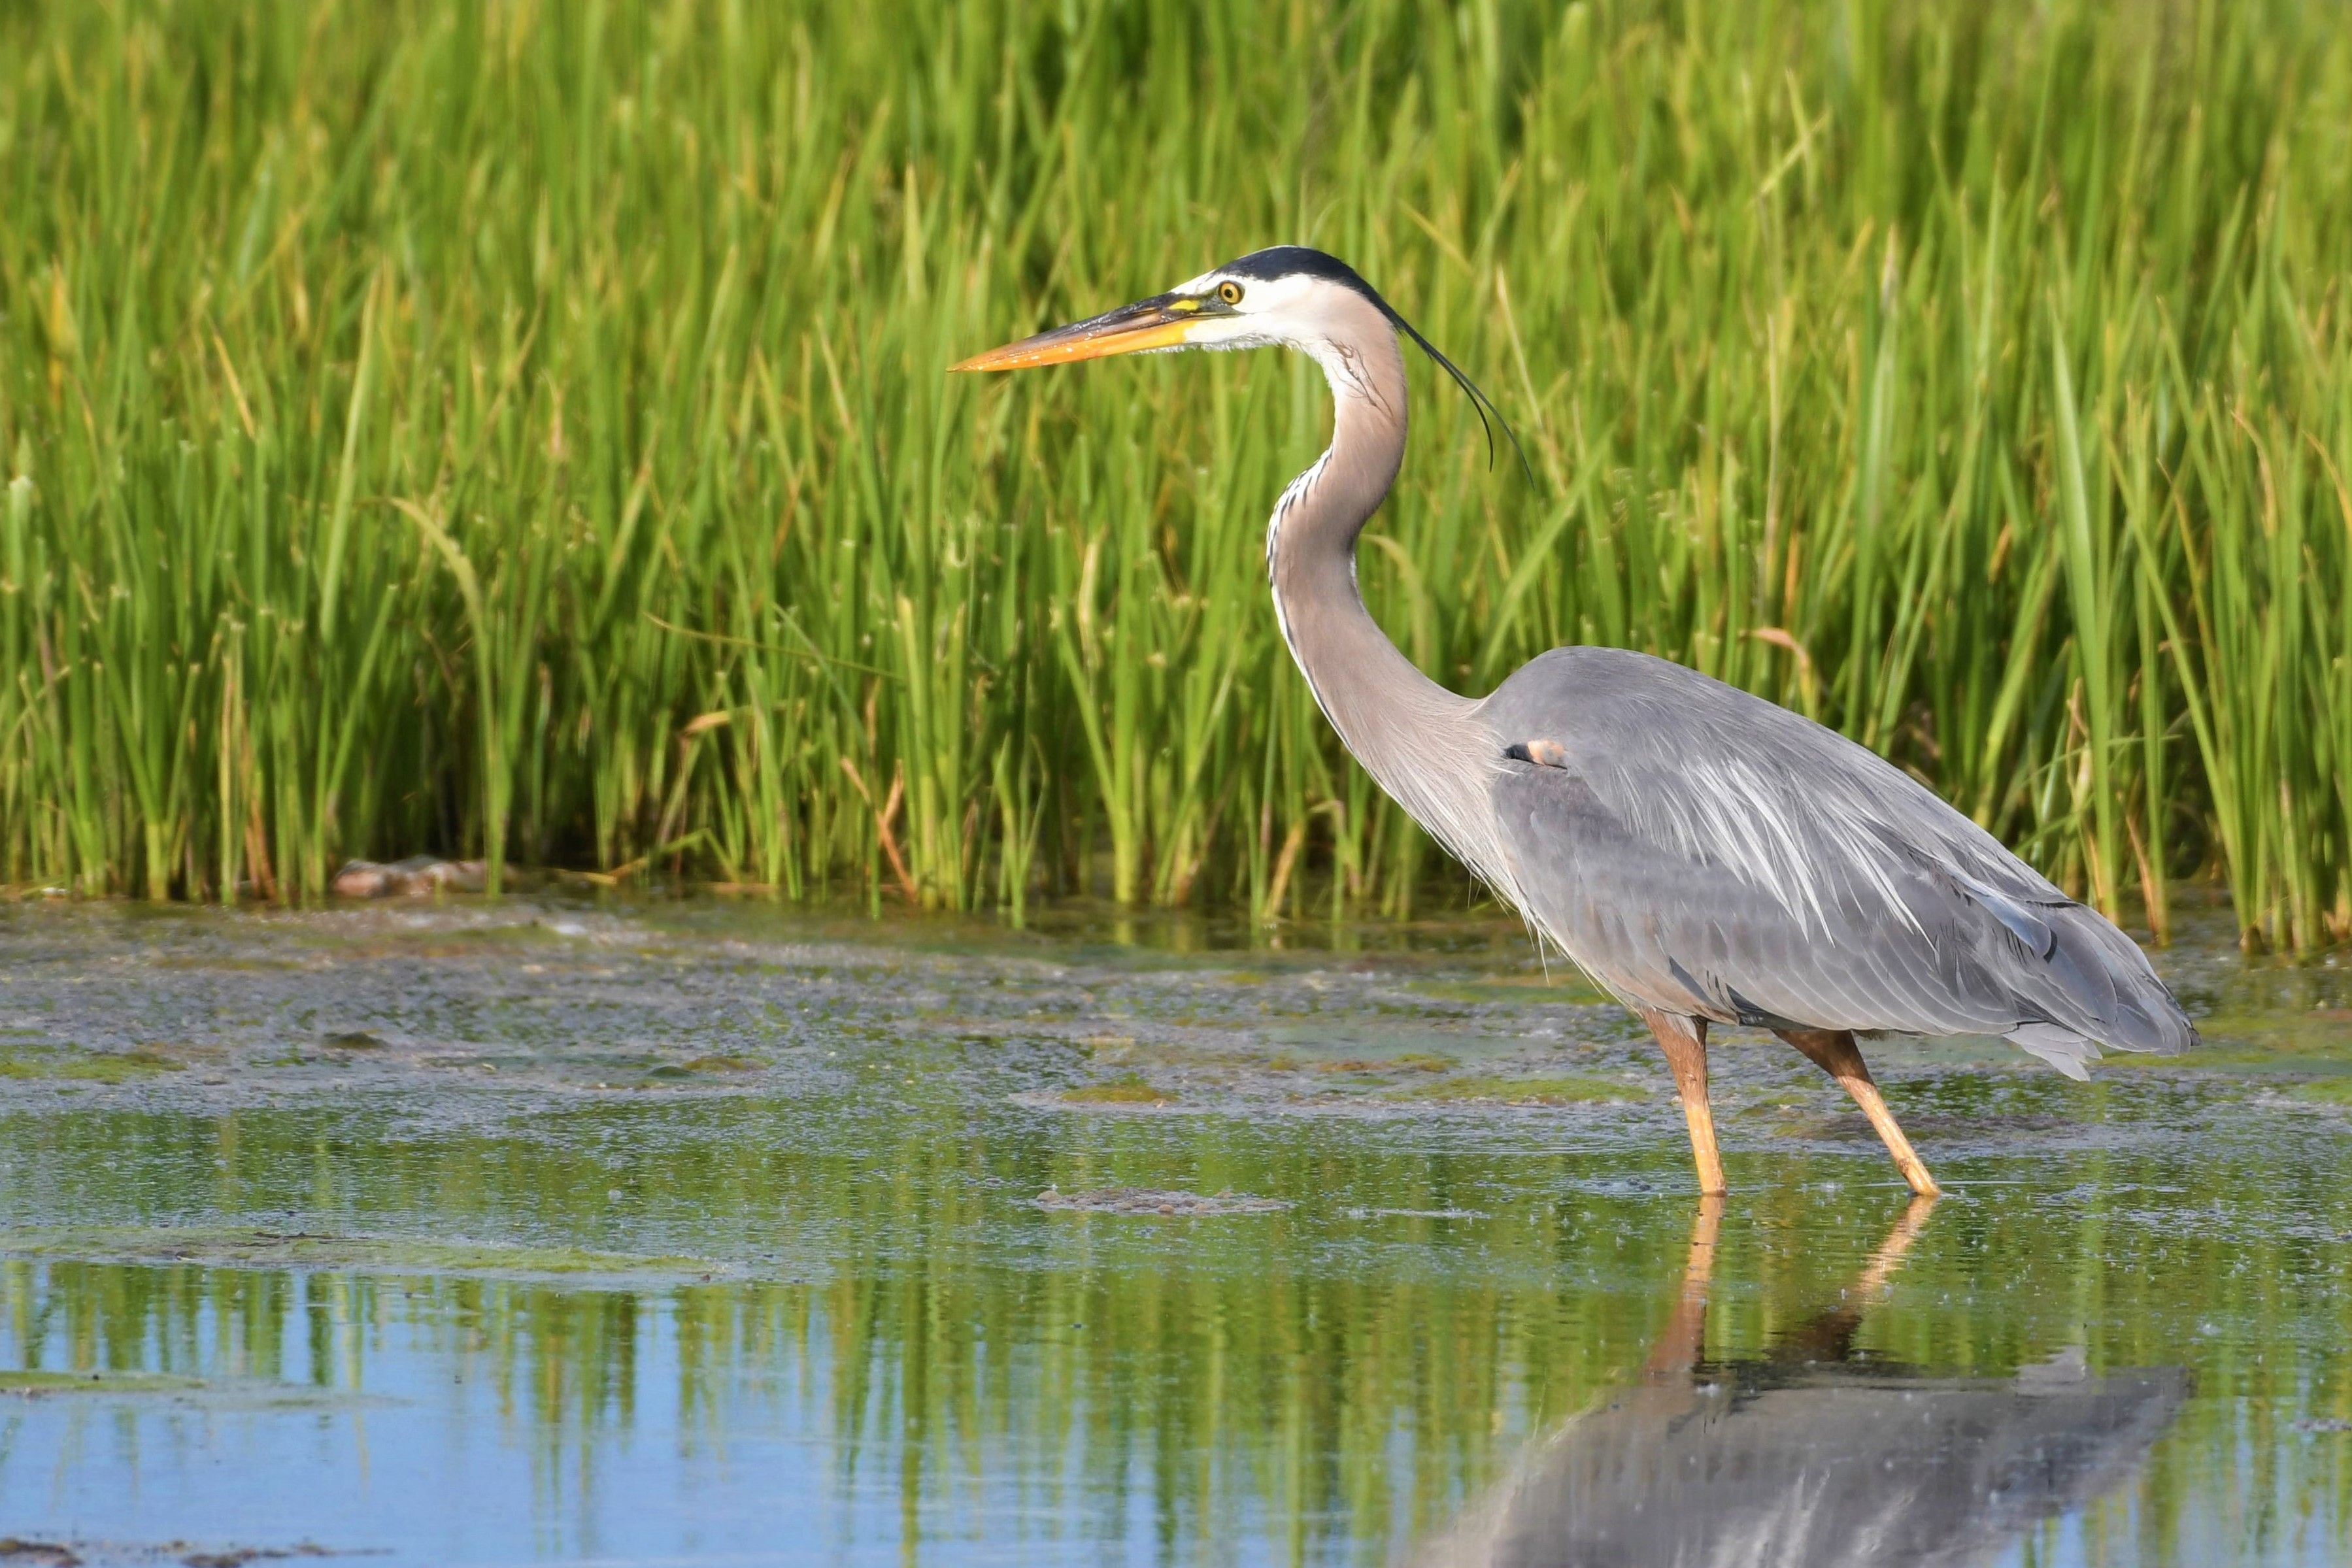
Great Blue Heron
A great blue heron stands in shallow water surrounded by tall green grass. Its long legs are partially submerged, and its sharp beak is pointed forward. The bird's feathers are a mix of gray and blue, with a black stripe on its head. The calm water reflects the heron and the greenery around it. The background consists of dense, lush vegetation, creating a peaceful natural setting.
The scene captures a great blue heron standing in a calm, shallow wetland surrounded by tall green grass. The soft, natural lighting highlights the bird’s blue-gray feathers. The reflection in the water adds depth, creating a peaceful and serene mood. The image is taken from a slightly low angle, emphasizing the heron’s graceful posture and sharp gaze.
Labels: Land, Nature, Outdoors, Animal, Bird, Stork, Waterfowl, Crane Bird, Water, Heron, Pond, Swamp, Beak, Anhinga, Egret, Grass, Reflection
Camera: NIKON CORPORATION NIKON D500
ISO: 250